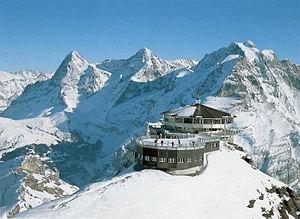
Au service secret de Sa Majesté est un film britannique réalisé par Peter Hunt en 1969. C'est le sixième opus de la série des films de James Bond, dont le scénario est directement inspiré du roman de même nom, publié par Ian Fleming en 1963. À la suite de la décision de Sean Connery d'abandonner le rôle de 007 après On ne vit que deux fois, EON Productions a sélectionné un acteur et mannequin inconnu jusqu'alors, George Lazenby, pour le remplacer. Néanmoins, durant le tournage du film, George Lazenby décide que sa prestation dans ce rôle serait la seule.
La société Gruner AG dont le siège est établi à Bâle est une entreprise suisse de services d'ingénierie. Elle compte 21 sociétés dans 33 sites en Suisse, en Europe et international. Les domaines d'activités englobent le développement de projets, les missions de consultance et de planification générale dans le secteur du bâtiment et des infrastructures, des conseils en sécurité, des travaux de rénovation, des missions de gestion de projets et de controlling. Le Groupe Gruner compte plus de 1000 collaborateurs avec plus de 50 métiers.
Piz Gloria est le nom d'un restaurant panoramique tournant situé au sommet du Schilthorn, dans le canton de Berne en Suisse. Il est situé à une altitude de 2 970 m. L'accès au sommet se fait uniquement par téléphérique.